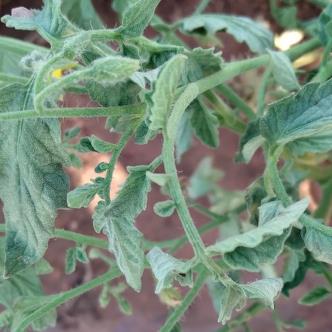
Crop: Tomato
Condition: virosis-d